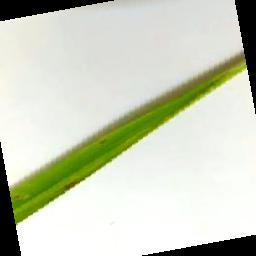
Label: Rice___Brown_Spot